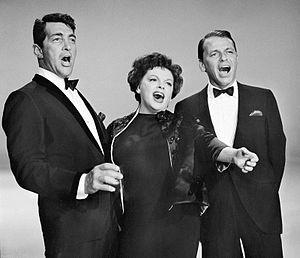
Frances Ethel Gumm, dite Judy Garland, née le 10 juin 1922 à Grand Rapids et morte le 22 juin 1969 à Londres, est une actrice, chanteuse et danseuse américaine.
Frank Sinatra, né le 12 décembre 1915 à Hoboken, dans le New Jersey, et mort le 14 mai 1998 au centre médical Cedars-Sinai, en Californie, est un chanteur, acteur et producteur de musique américain. Né de parents italiens, Sinatra est l'une des figures majeures de la musique américaine. Crooner à la réputation mondiale, surnommé « The Voice » ou encore « le gangster d'Hoboken », en raison de ses liens avec la mafia, il fut le meneur du fameux Rat Pack dans les années 1950 et 1960. En outre, avec un répertoire de plus de 2000 chansons, et plus de 150 millions d'albums vendus, Sinatra est l'un des artistes ayant vendu le plus de disques de l'histoire.
Dean Martin, nom de scène de Dino Paul Crocetti, est un crooner et acteur américain, né le 7 juin 1917 à Steubenville et mort le 25 décembre 1995 à Beverly Hills.